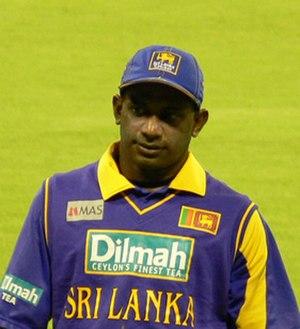
Sanath Teran Jayasuriya est un joueur de cricket international et homme politique srilankais né le 30 juin 1969 à Matara. Il débute avec le Colombo Cricket Club en 1989. La même année, il est sélectionné pour la première fois en One-day International avec l'équipe du Sri Lanka, puis en Test cricket en 1991.